University of Glasgow

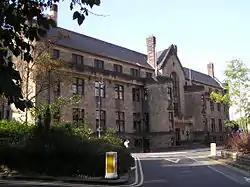
The Glasgow University Union's building at No. 32 University Avenue

At the university's foundation in 1451, there were four original faculties: Arts, Divinity, Law, and Medicine. The Faculty of Divinity became a constituent school of the Faculty of Arts in 2002, while the Faculty of Law was changed in 1984 into the Faculty of Law and Financial Studies, and in 2005 became the Faculty of Law, Business and Social Sciences. Although one of the original faculties established, teaching in the Faculty of Medicine did not begin formally until 1714, with the revival of the Chair in the Practice of Medicine. The Faculty of Science was formed in 1893 from Chairs removed from the Faculties of Arts and Medicine, and subsequently divided in 2000 to form the three Faculties of Biomedical and Life Sciences, Computing Science, Mathematics and Statistics (now Information and Mathematical Sciences) and Physical Sciences. The Faculty of Social Sciences was formed from Chairs in the Faculty of Arts in 1977, and merged to form the Faculty of Law, Business and Social Sciences in 2005, the two having operated as a single 'resource unit' since 2002. The Faculty of Engineering was formally established in 1923, although engineering had been taught at the university since 1840 when Queen Victoria founded the UK's first Chair of Engineering. Through a concordat ratified in 1913, Royal Technical College (later Royal College of Science and Technology and now University of Strathclyde) students received Glasgow degrees in applied sciences, particularly engineering. It was in 1769 when James Watt's engineering at Glasgow led to a stable steam engine and, subsequently, the Industrial Revolution. The Faculty of Veterinary Medicine was established in 1862 as the independent Glasgow Veterinary College, being subsumed into the university in 1949 and gaining independent Faculty status in 1969. The Faculty of Education was formed in 1999 when the university merged with St Andrew's College of Education, which had been formed in 1981 through the merger of two Catholic colleges: Notre Dame College of Education, Glasgow, founded in 1895 and Craiglockhart College of Education, Edinburgh, founded in 1920.